Dowelmax

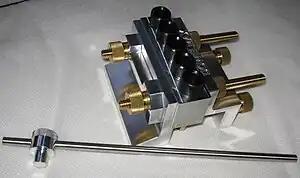
The Dowelmax Jig with distance gauge bar

The Dowelmax is a loose tenon dowelling jig manufactured by the O.M.S. Tool company in Canada. The manufacturer claims that the small manufacturing tolerances of for the aluminium, brass and steel components of the jig ensure accuracy and repeatability. The precision manufacturing adds to the unit's cost, which is higher than other dowelling jigs.